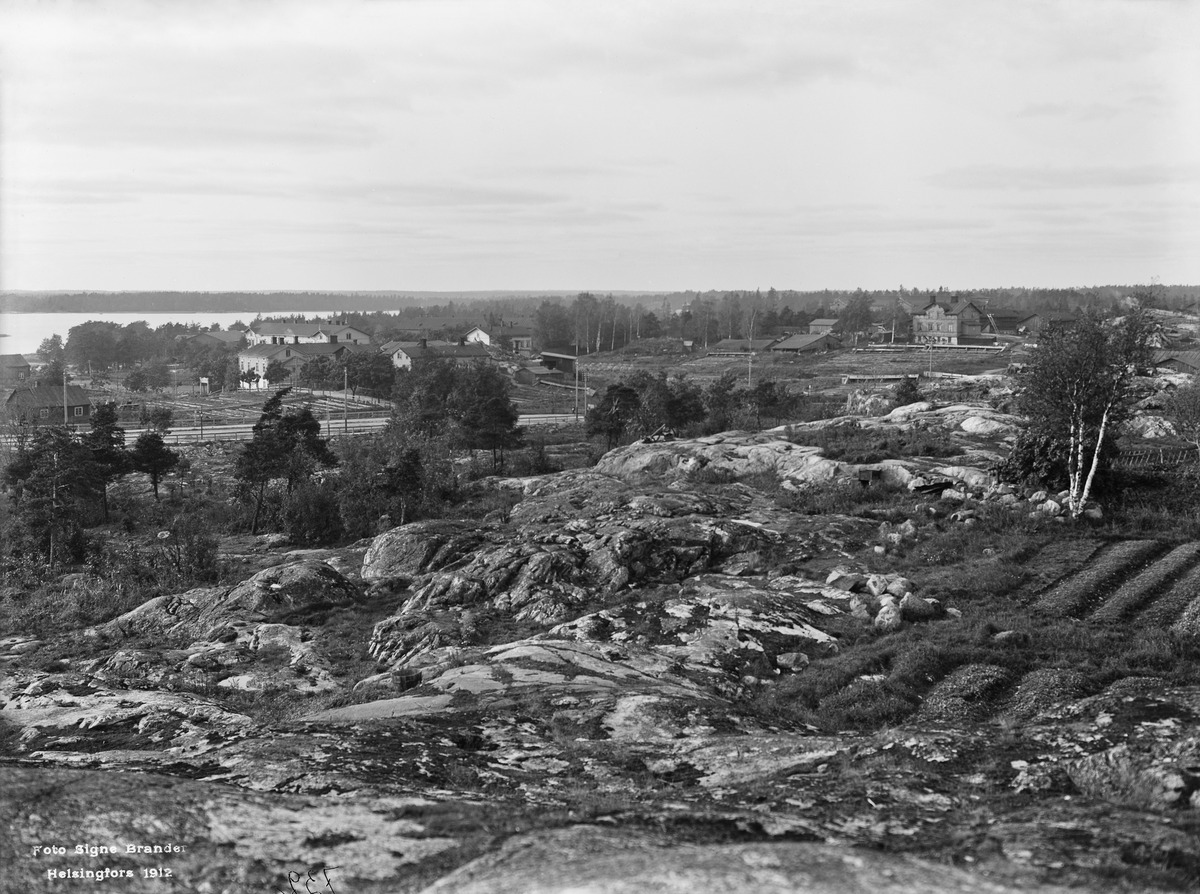
Etu-Töölö, Bergan huvila-alue
sisällön kuvaus: Etu-Töölö, Bergan huvila-alue.  Keskellä Runeberginkatu.  Kuvattu nykyisen Minervankatu 3:n kohdalta luoteeseen. mustavalkoinen
Kuvaaja: Brander, Signe, valokuvaaja
Ajankohta: kuvausaika 1912
Paikka: Suomi, Uusimaa, Helsinki, Töölö Helsinki, Taka-Töölö Helsinki
Aiheet: rakentamattomat alueet, puurakennukset